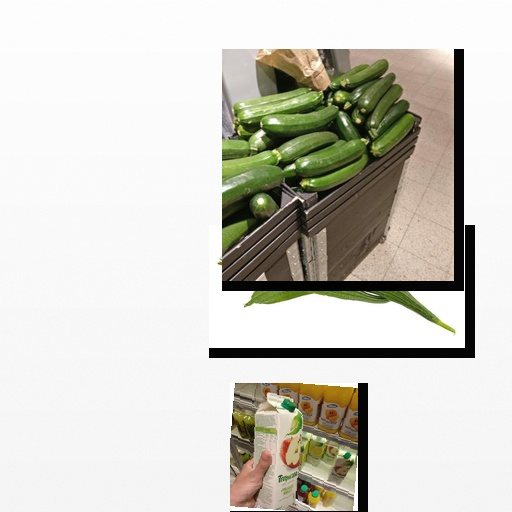
Food items: apple_juice, zucchini, ridge_gourd